Ketton Cement Works

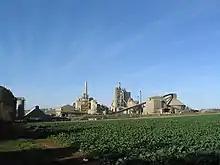
Ketton cement works

As production increased, the transport of limestone and silica clay from the quarry to the plant needed to become more efficient. The standard gauge railway that had operated since the opening of the factory was replaced initially by dump-trucks, before being superseded by conveyor belts. New, larger crushers were installed in the quarry to reduce the size of the limestone before mixing with the clay. Kiln 7 was completed in 1975 at a cost of £10m. This kiln produced clinker by the dry process, as opposed to Kilns 1 – 6 which heated the crushed lime and clay as a slurry mixture. Dry-process kilns were more efficient as there was no water to evaporate first. Kiln 7 also featured a preheater which heated the raw meal using the kiln exhaust gases to around 800 Degrees before entering the main kiln. By the late 1970s, Ketton was producing around 700,000 tonnes of cement per annum from all seven kilns.